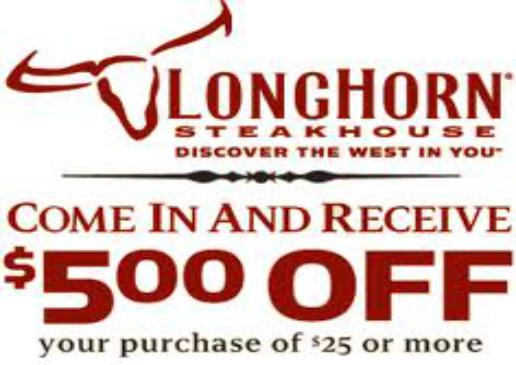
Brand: LongHorn Steakhouse
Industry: Food